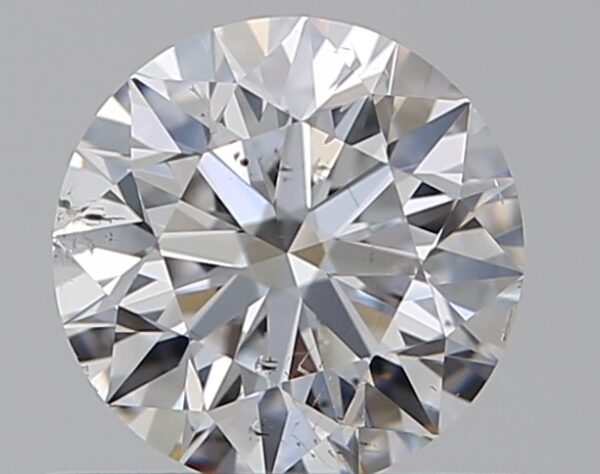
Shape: round
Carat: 0.51
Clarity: SI1
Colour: D
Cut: EX
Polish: EX
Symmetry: EX
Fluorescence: M
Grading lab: GIA
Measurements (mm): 5.09 x 5.1 x 3.19